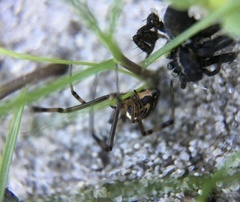
Species: Lactrodectus_hesperus